Gesta Hungarorum

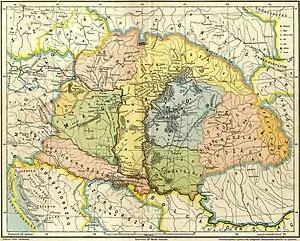
A map which depicts the Carpathian Basin on the eve of the Hungarian Conquest taking into account the narration of the "Gesta Hungarorum"

Sources from the turn of the 9th and 10th centuries mentioned more than a dozen persons who played an important role in the history of the Carpathian Basin at the time of the Hungarian Conquest. Anonymus did not mention any of them; he did not refer, for instance, to Emperor Arnulf of Carinthia, Boris I of Bulgaria, and Svatopluk I of Moravia. On the other hand, none of the persons whom Anonymus listed among the opponents of the conquering Hungarians—for instance, the Bulgarian Salan, the Khazar Menumorut and the Vlach Gelouwere mentioned in other sources. According to Györffy, Engel, and other historians, Anonymus either invented these personalities or listed them anachronistically among the conquering Hungarians' opponents. Martyn Rady and László Veszprémy explicitly describe the "Gesta Hungarorum" as a "'toponymic romance'that seeks to explain place-names by reference to imagined events or persons, and vice versa." For instance, Györffy writes that Gelou's story was based on the conquest of Gyula of Transylvania's realm by Stephen I of Hungary in the early 11th century and Gelou was named after the town Gilău where he was killed in battle, according to Anonymus. Anonymus likewise wrote that the Bulgarian Laborec had died at the River Laborec and the Czech Zubur on the Mount Zobor near Nitra.